N. K. Salil

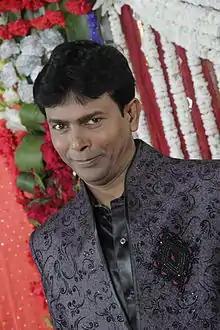
Salil at Marriage Reception in February 2013

N.K. Salil (born as Salil Kumar Naskar) is a Bengali film screenplay and story writer. He had also acted in a few movies.